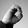
ASL letter: O